Dakar

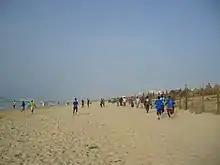
Beach in Dakar

The "commune d'arrondissement" of Dakar-Plateau (34,626 inhabitants), in the arrondissement of Plateau/Gorée, is the historical heart of the city, and most ministries and public administrations are located there. The densest and most populous "commune d'arrondissement" is Médina (136,697 inhabitants), in the arrondissement of Plateau/Gorée. The "commune d'arrondissement" of Yoff (55,995 inhabitants), in the arrondissement of Almadies, is the largest one, while the smallest one is the "commune d'arrondissement" of Île de Gorée (1,034 inhabitants), in the arrondissement of Plateau/Gorée.